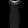
Label: Dress